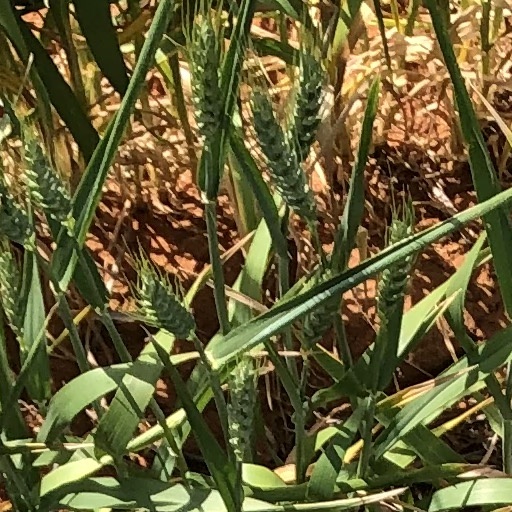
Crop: wheat